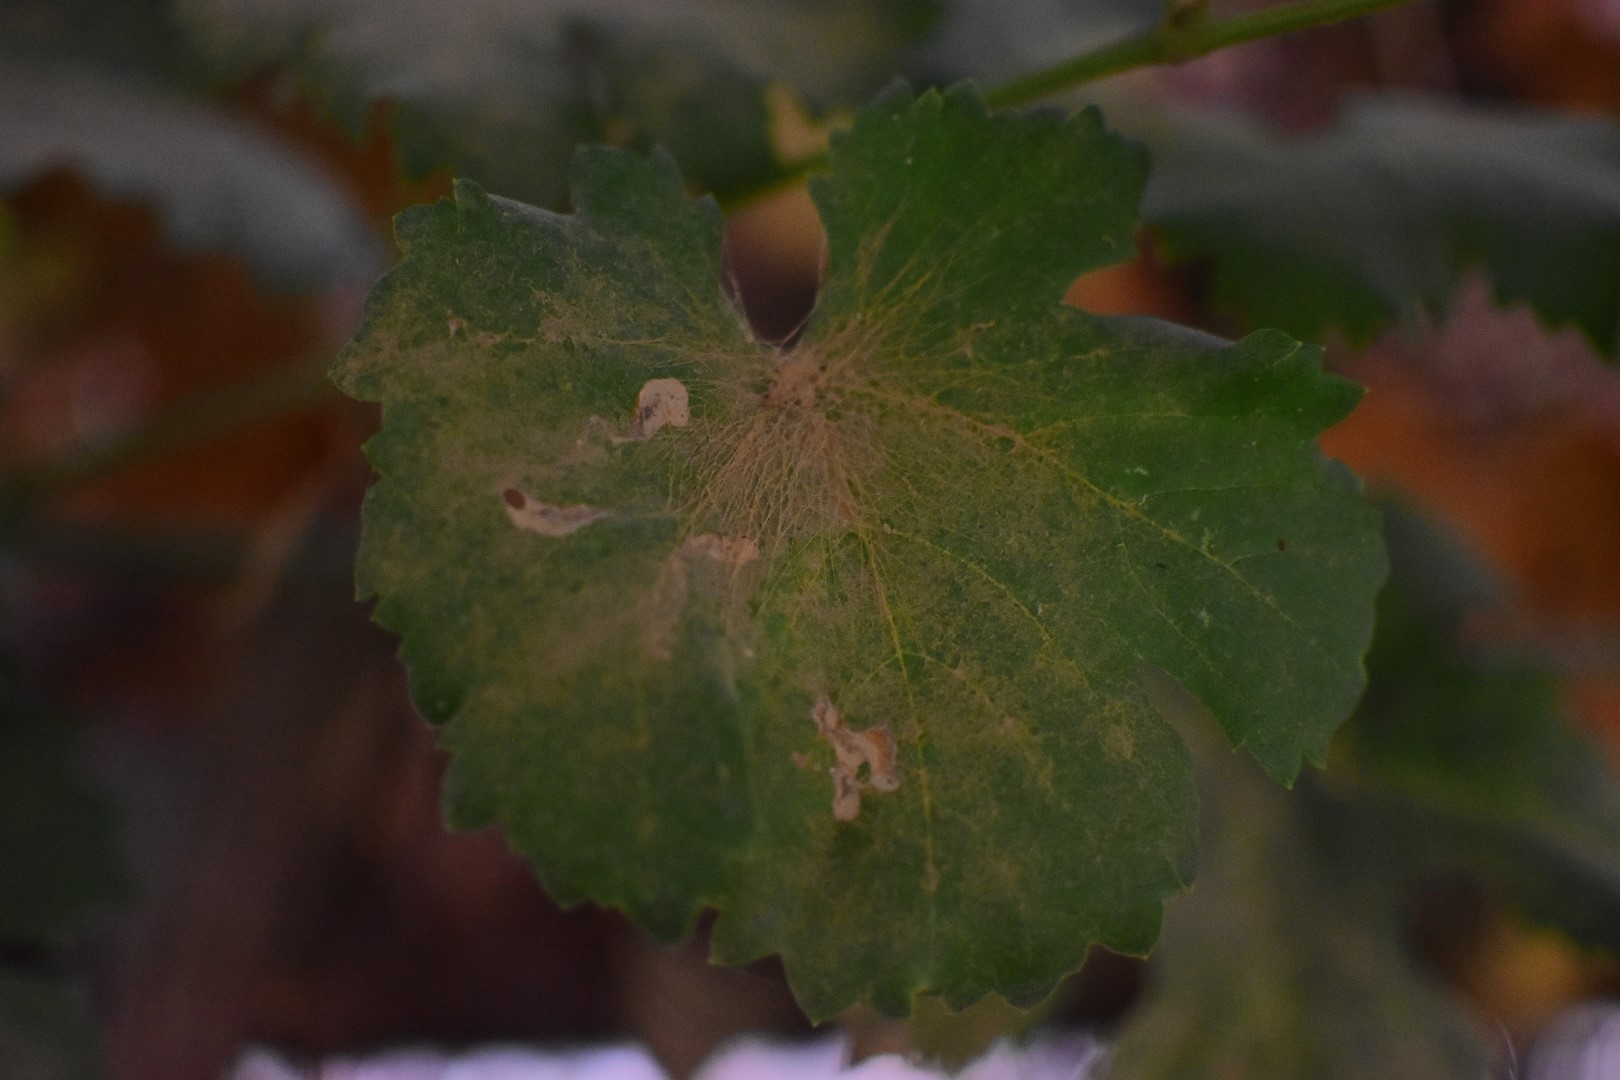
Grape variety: Aswud Balad